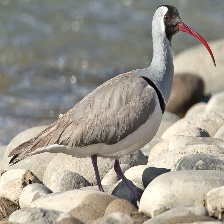
Species: IBISBILL
Scientific name: IBIDORHYNCHA STRUTHERSII